Billy the Kid Wanted

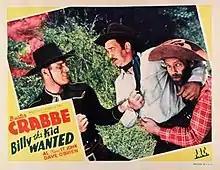
Lobby card

Billy the Kid Wanted is a 1941 American western film directed by Sam Newfield. This film is the seventh in the "Billy the Kid" film series produced by PRC from 1940 to 1946, and the first starring Buster Crabbe as Billy the Kid, replacing Bob Steele. The film also features Sam Newfield's son Joel.